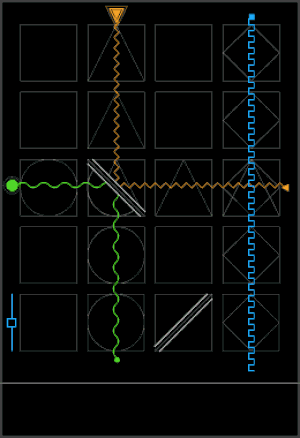
TouchTone est un jeu vidéo de puzzle développé et édité par Mikengreg, sorti en 2015 sur iOS.